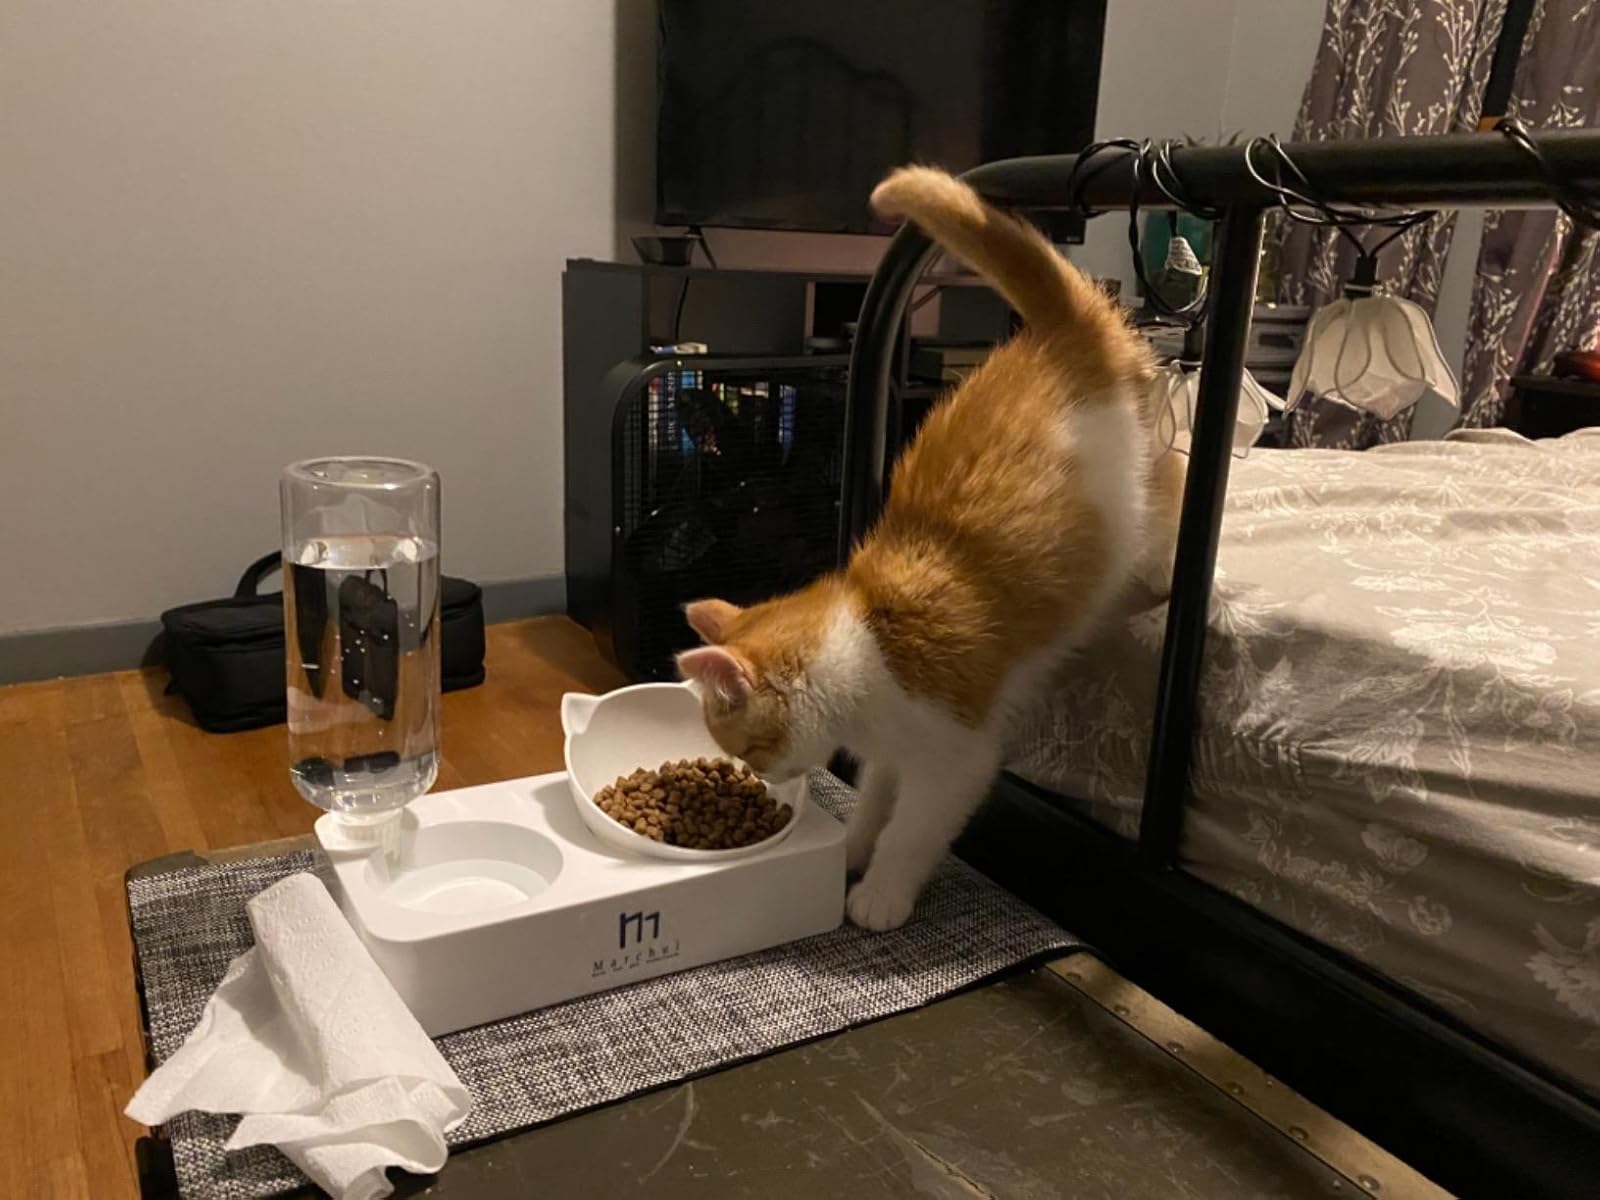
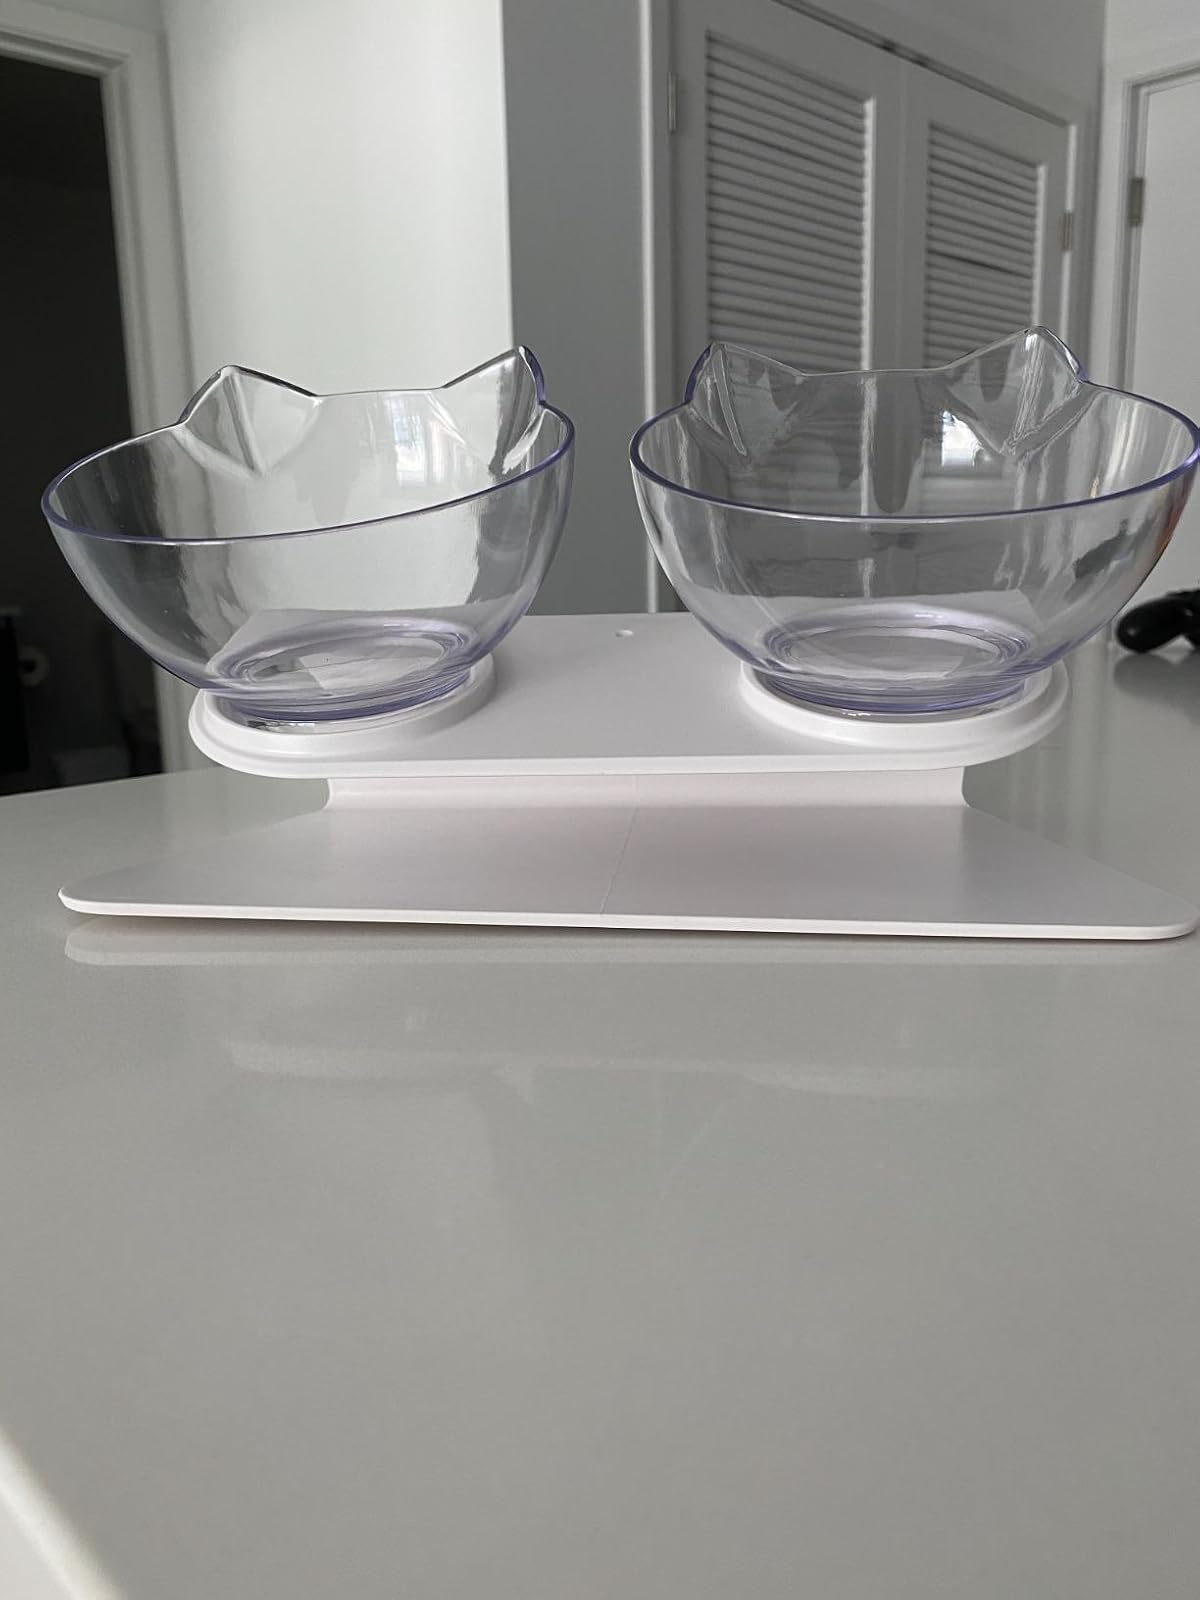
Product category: items_bowl
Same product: no